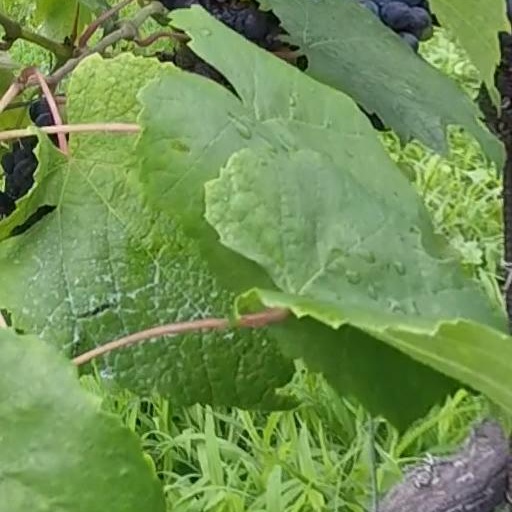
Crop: grape